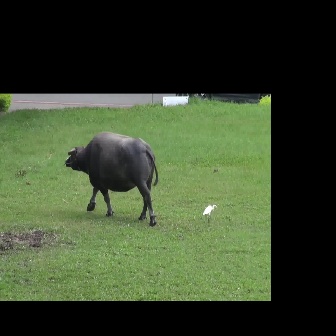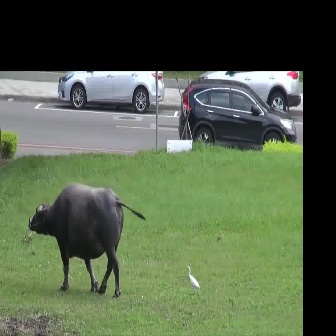
  Please identify the target specified by the bounding box [65,131,158,225] in the first image and locate it in the second image. Return the coordinates in [x_min,y_min,x_max,y_max] format.
Answer: [27,182,145,299]